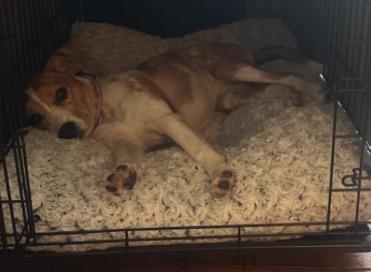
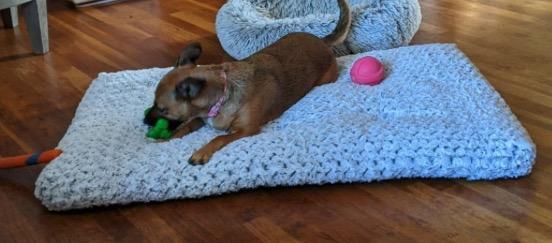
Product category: misc
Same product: yes